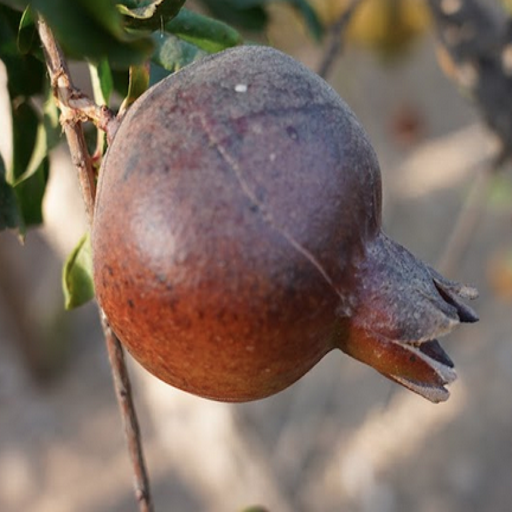
Label: Sunburn